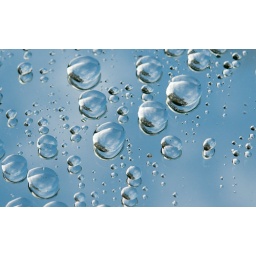
The result of leaving an old bathroom cabinet outside in the rain.